Describe the emotion expressed in this image:  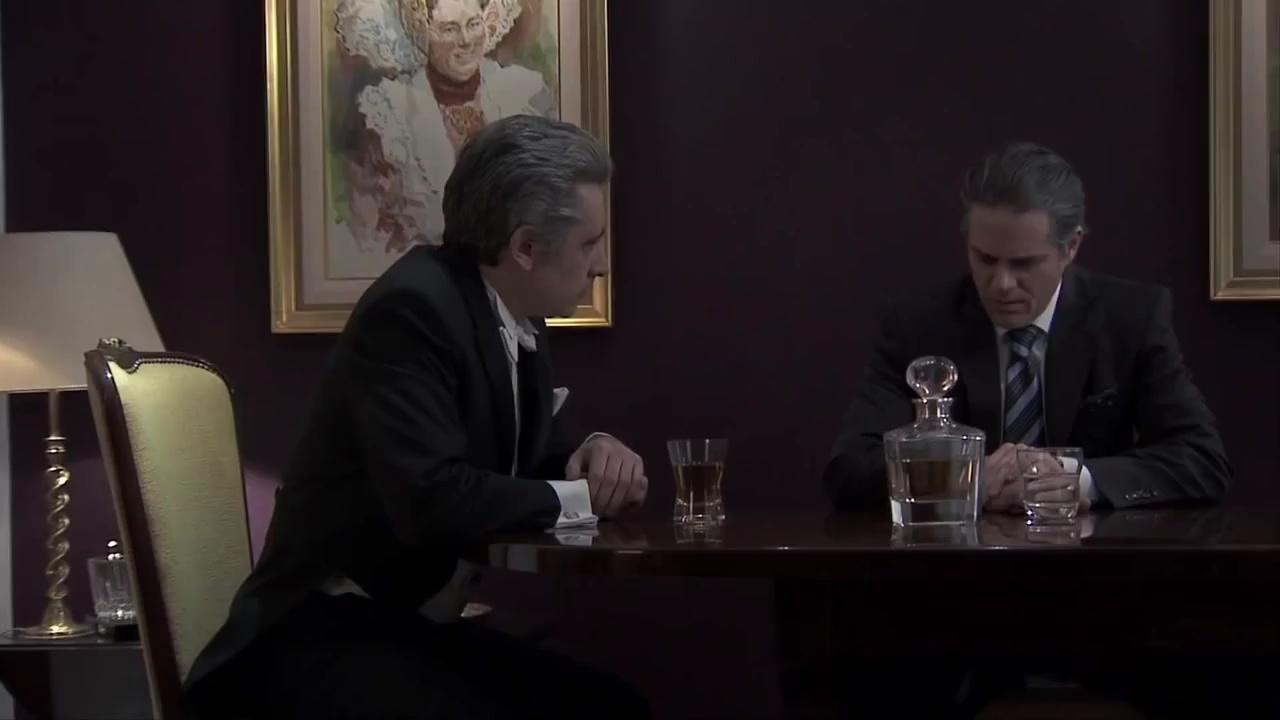
This person displays Pain, valence and arousal with low intensity.